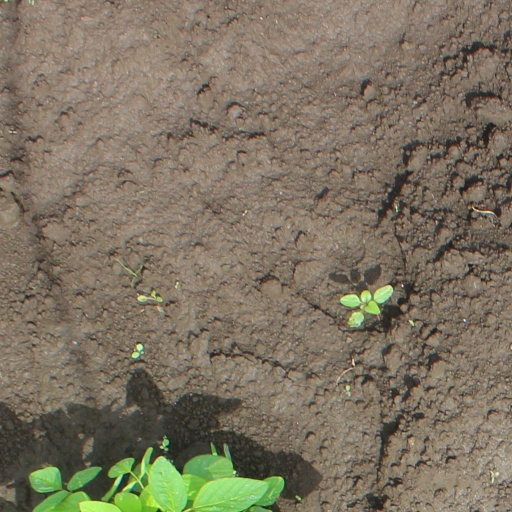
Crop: soybean